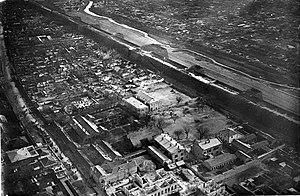
Vue du quartier des Légations à Pékin